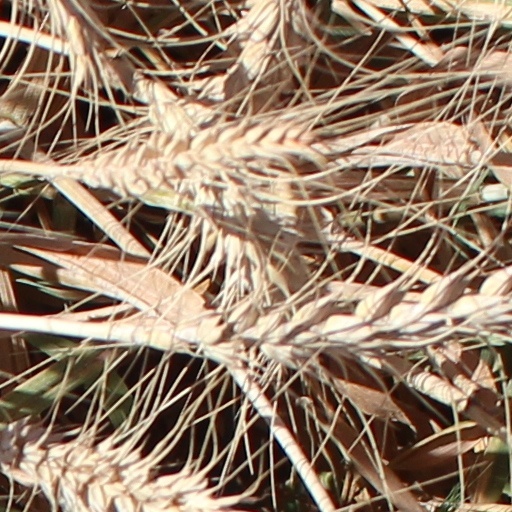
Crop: wheat